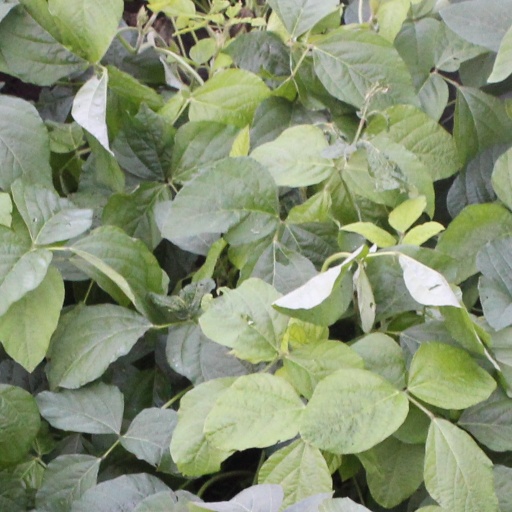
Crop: soybean